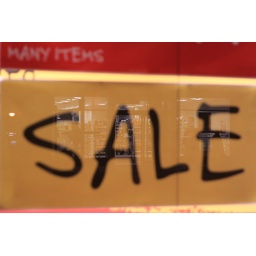
Reflections in the window from a grocery across the street behind me